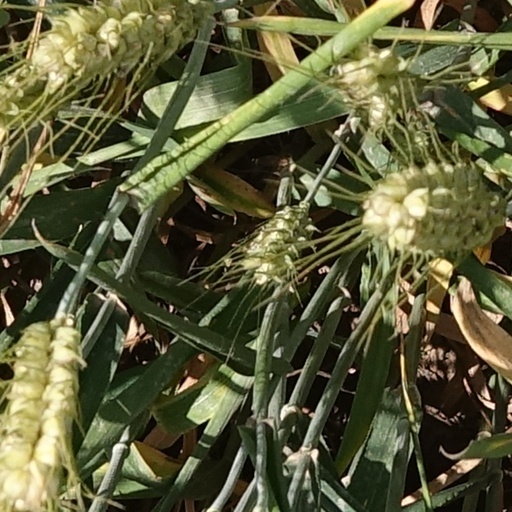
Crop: wheat